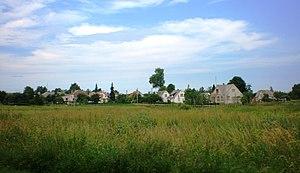
Kybartai fait partie de la municipalité du district de Vilkaviškis dans le sud-ouest de la Lituanie. Kybartai avait une population de 6 204 habitants en 2009.